Tower of Gourze

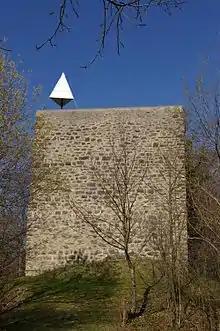
Photo of the tower

The tower of Gourze is the remnants of a medieval lookout tower on the Mont de Gourze in the Swiss canton of Vaud. A square tower, it is approximately tall and has views over Lake Geneva. The tower is open to the public and stairs provide access to the top. A restaurant whose specialty is fondue is located nearby and is named after the tower.